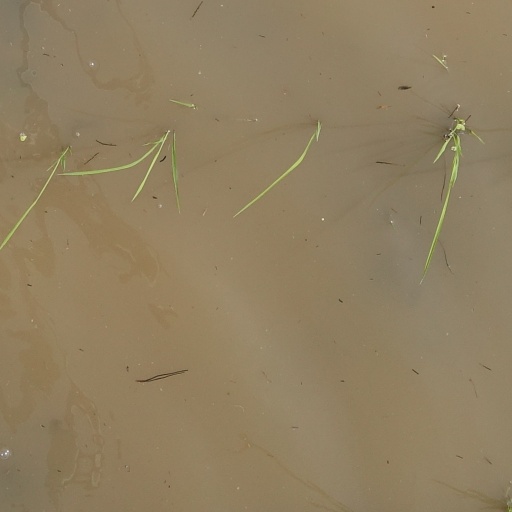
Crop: rice